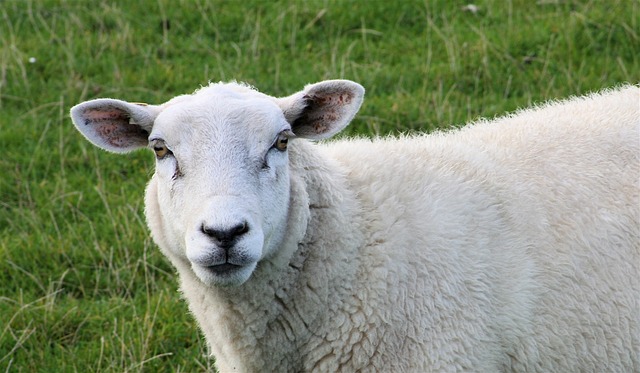
Label: sheep